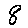
Label: 8